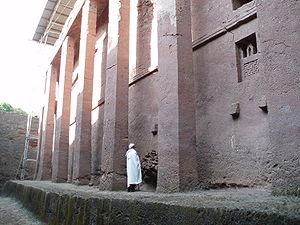
Église de Bet Medhane Alem à Lalibela (Éthiopie)
Les églises rupestres de Lalibela sont onze églises monolithiques taillées dans la roche. Elles se trouvent dans la ville de Lalibela en Éthiopie.
La Corne de l'Afrique, et en particulier le territoire de l'actuelle Éthiopie, se trouve au cœur de l'histoire de l'humanité. On y trouve les restes de certains des plus anciens hominidés connus mais également les plus anciennes traces de l'homo sapiens moderne, après le Maroc depuis mai 2017 - Djebel Irhoud, 300 000 ans.